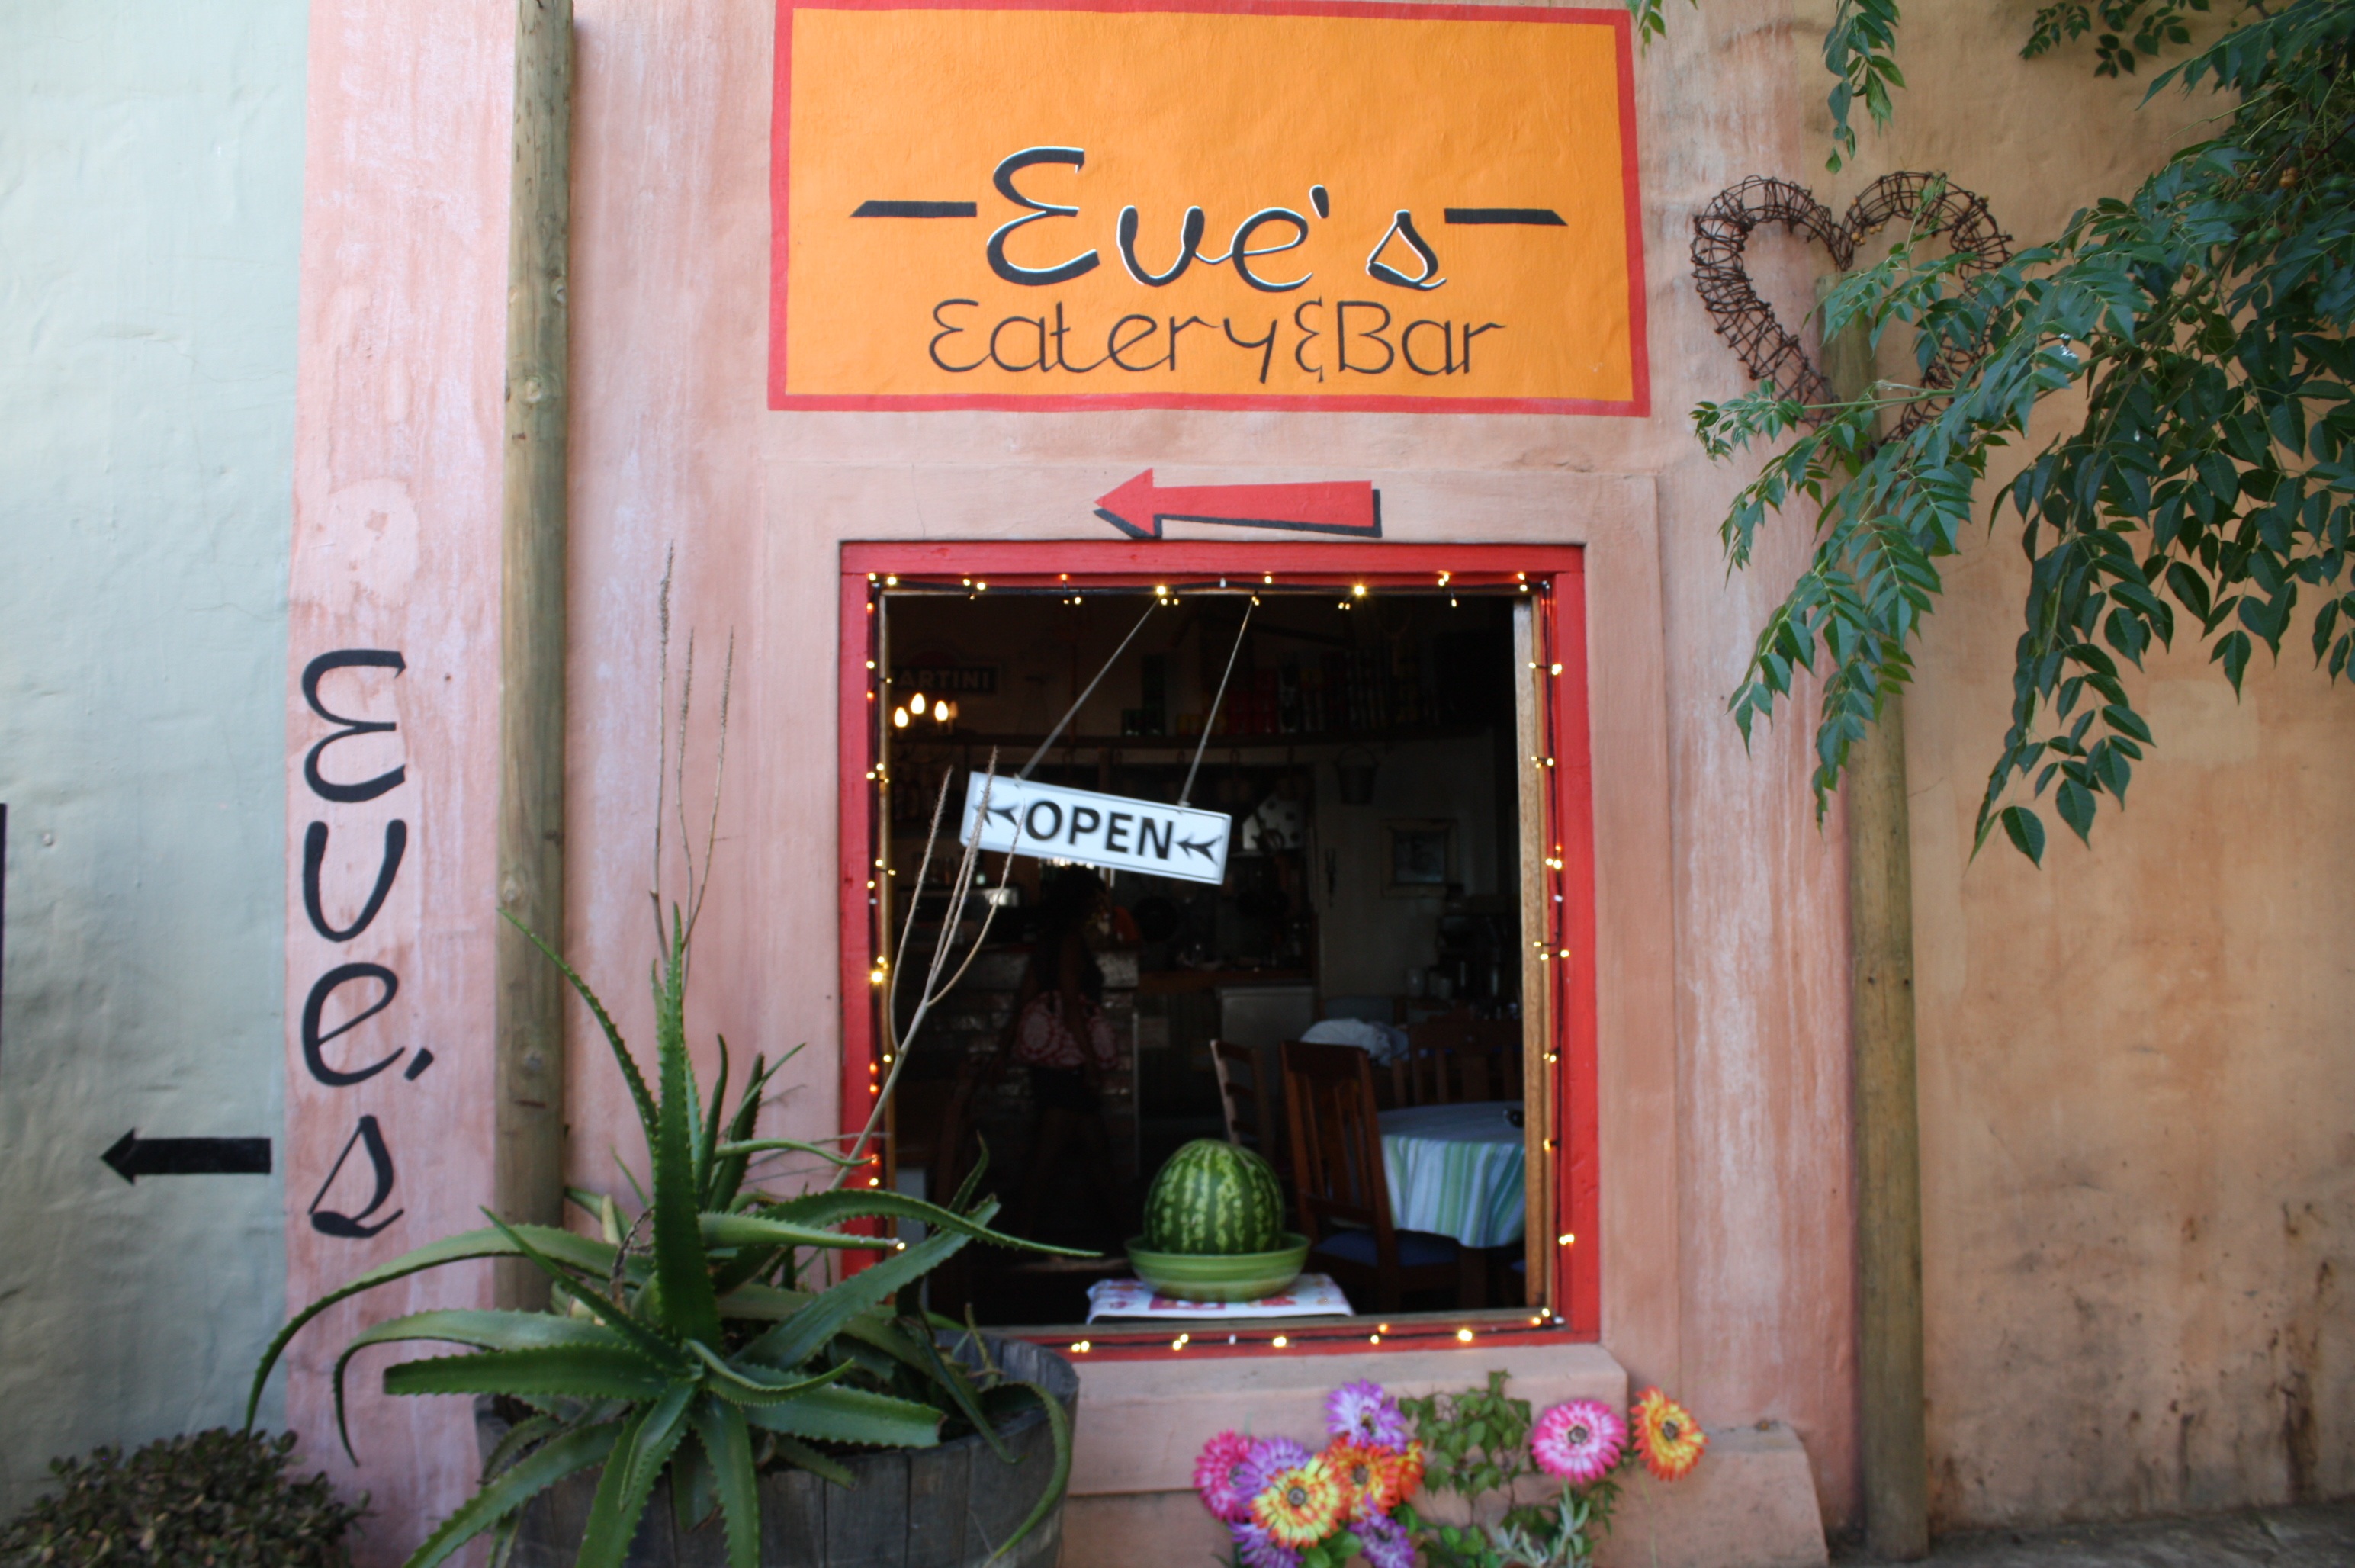
building, restaurant, bar, color, colorful, art, beautiful, south africa, home front, riebeek kasteel